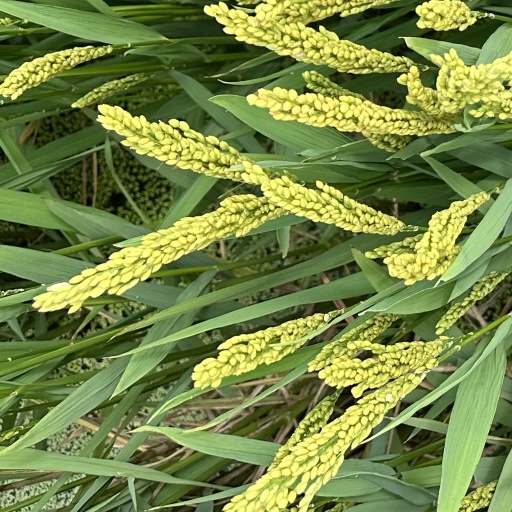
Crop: rice